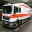
Label: ambulance